Friedrich Ernst Krukenberg

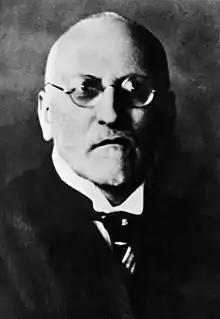

Friedrich Ernst Krukenberg (1 April 1871 – 20 February 1946) was a German physician who was a native of Halle an der Saale. He was a brother to orthopedic surgeon Hermann Krukenberg (1863–1935) and Georg Heinrich Peter Krukenberg (1856–1899), who was a professor of gynecology at the University of Bonn.